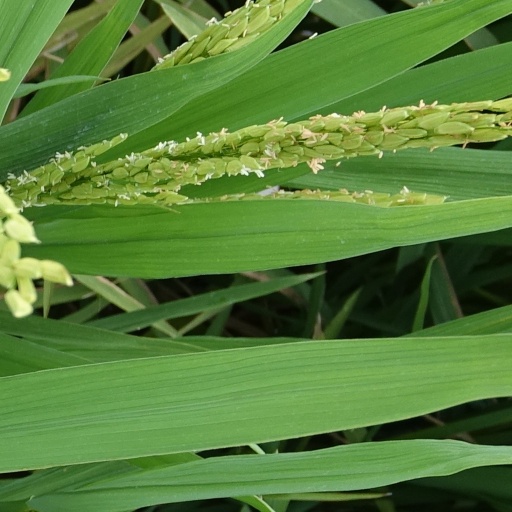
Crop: rice